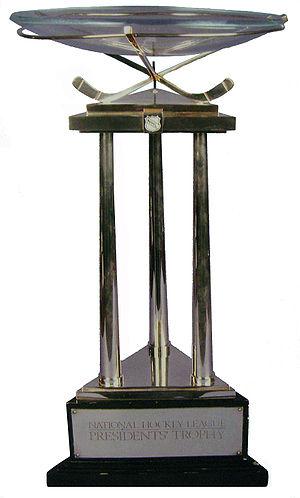
Le Trophée des présidents est un trophée de hockey sur glace en Amérique du Nord, remis à l'équipe ayant accumulé le plus de points au classement général de la Ligue nationale de hockey. Ce trophée ne désigne aucune personnalité, mais tout simplement l'ensemble des présidents et dirigeants des équipes et de la Ligue.